Hamilton-Gordon executive council of Ceylon

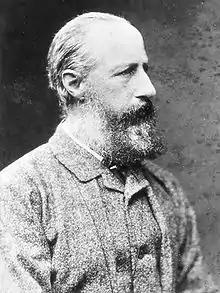

The Hamilton-Gordon executive council was 11th executive council of British Ceylon. The government was led by Governor Arthur Hamilton-Gordon.